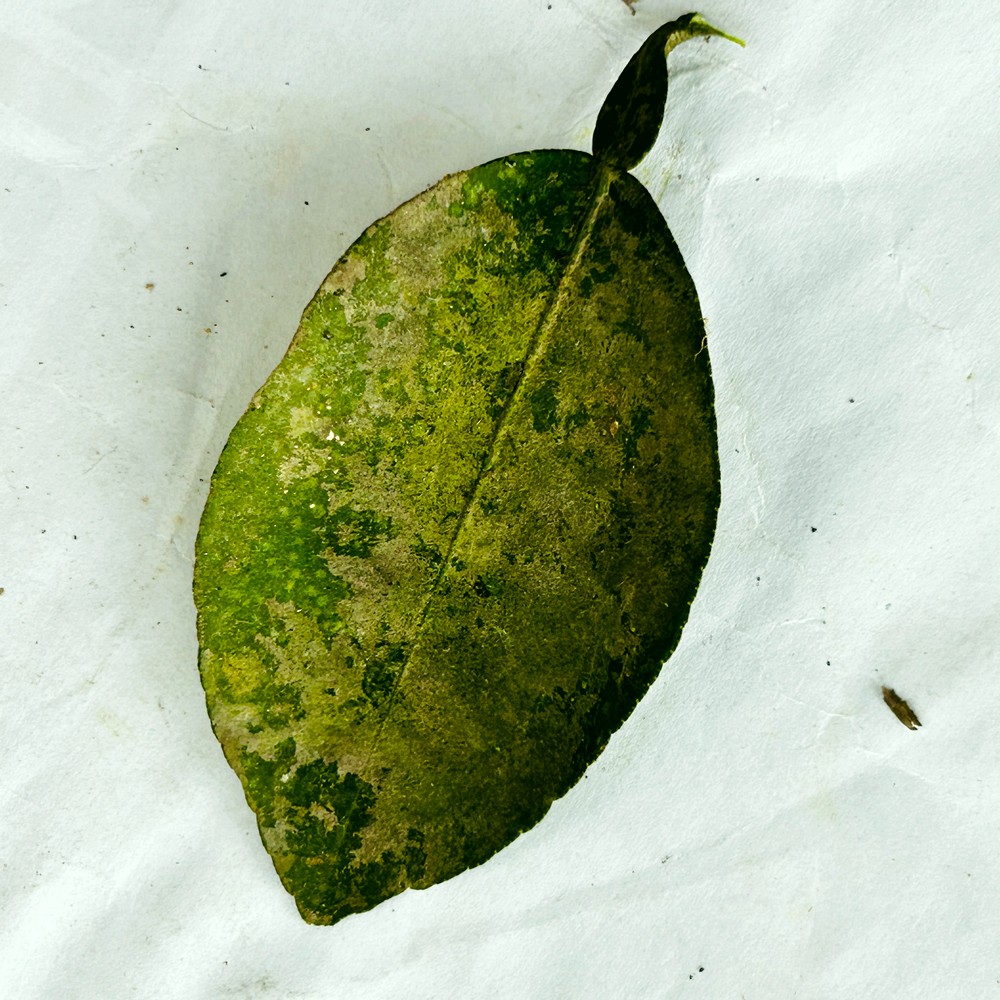
Label: Sooty Mould